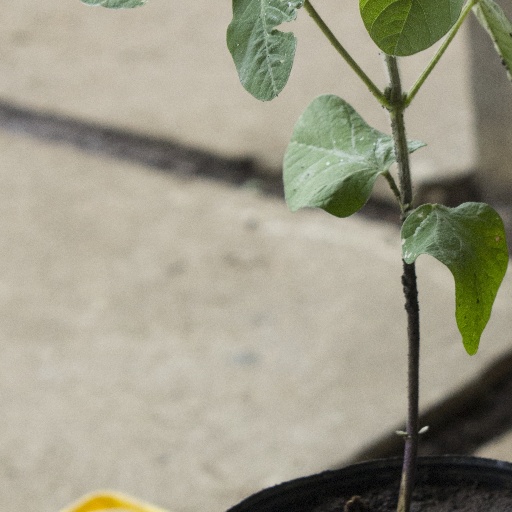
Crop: soybean